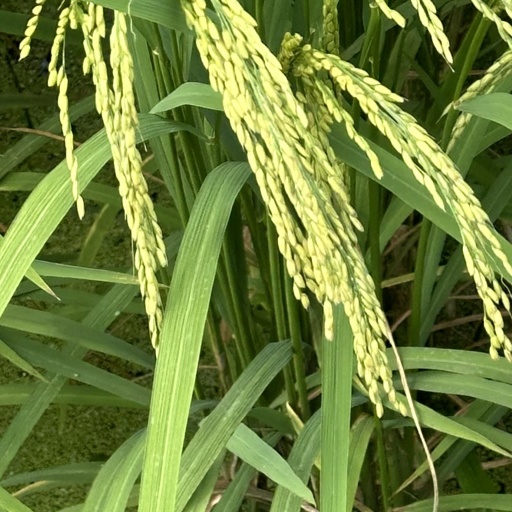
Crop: rice